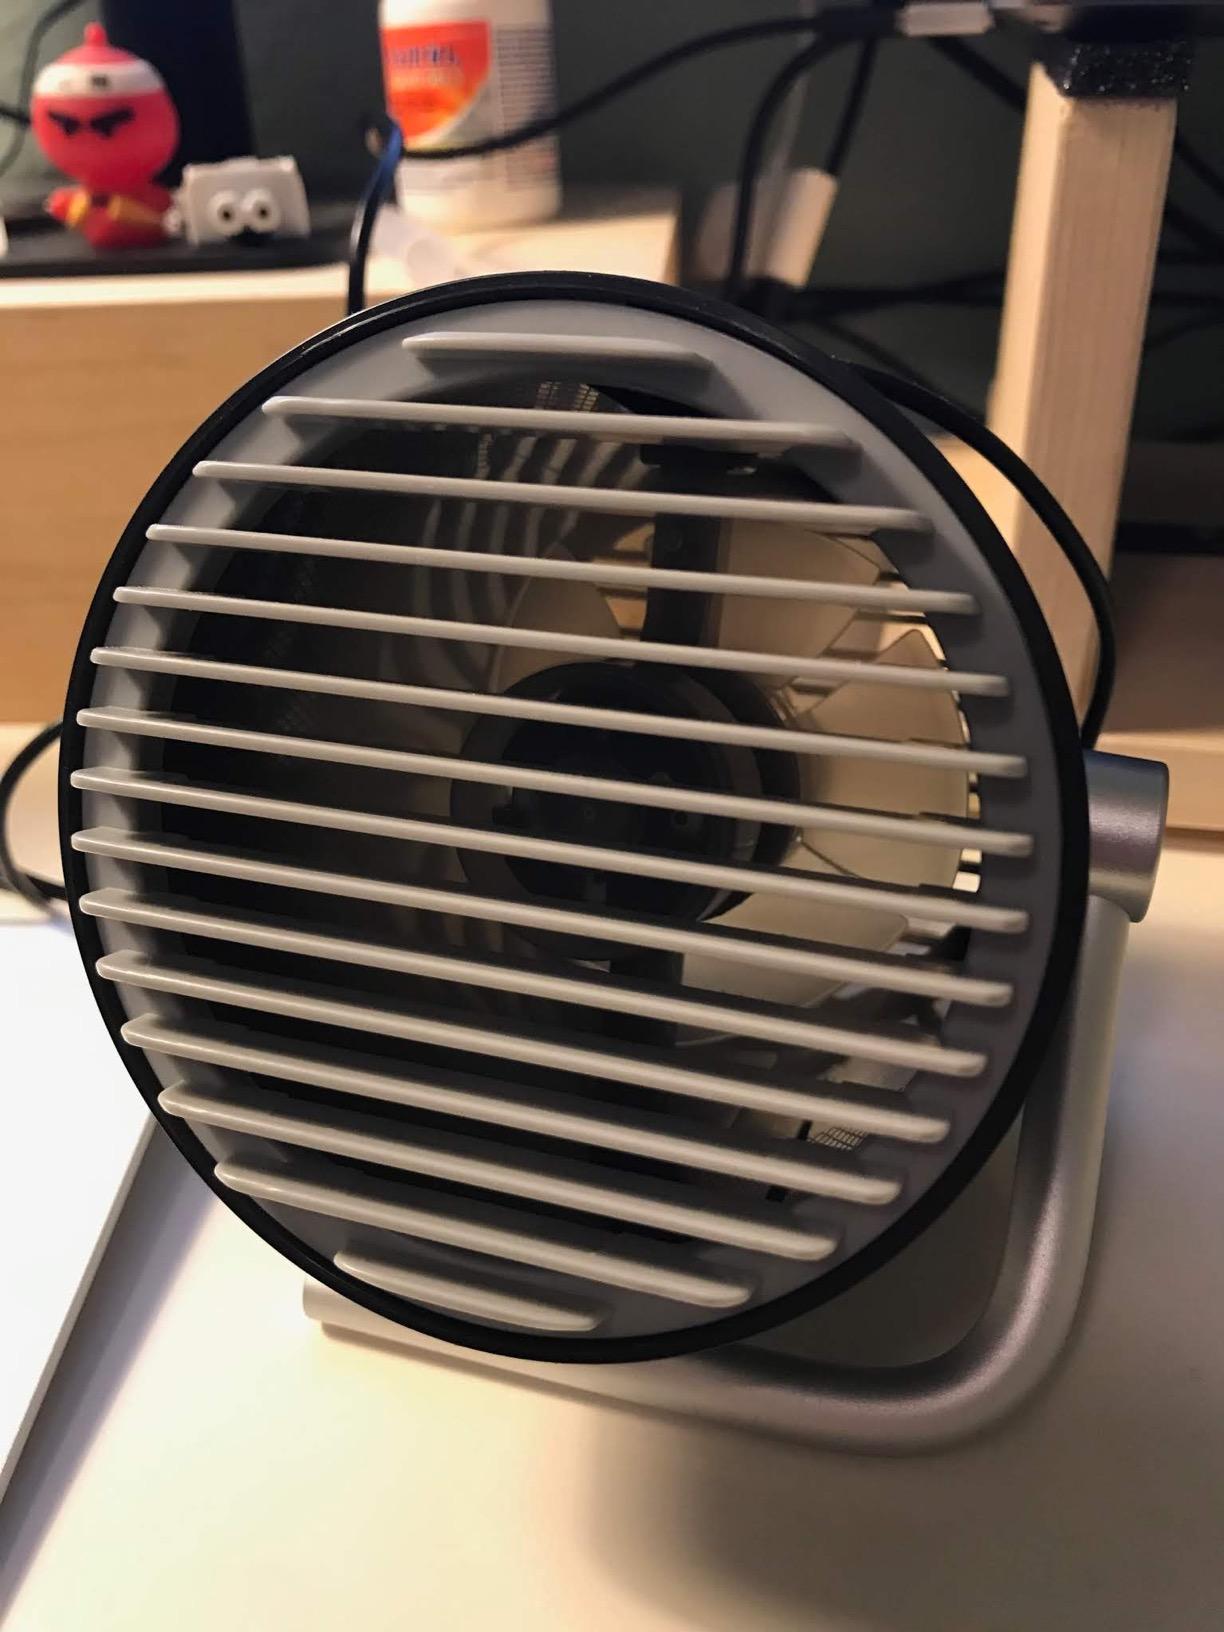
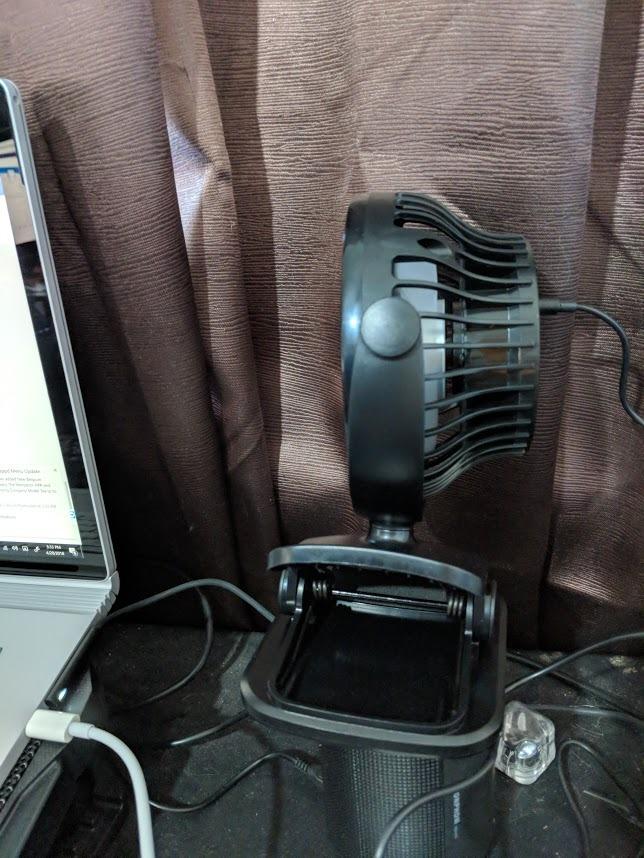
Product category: fan
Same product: no